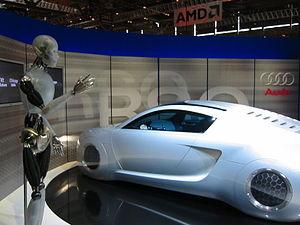
L'Audi RSQ est une voiture de sport concept-car GT du constructeur automobile allemand Audi. Présentée au salon de l'automobile de New York 2004, elle est une vision des futurs véhicules autonomes des années 2030, spécifiquement créée comme placement de produit pour le film de science-fiction I Robot d'Alex Proyas de la 20th Century Fox de 2004, inspiré par l'oeuvre littéraire du futurologue russe Isaac Asimov.